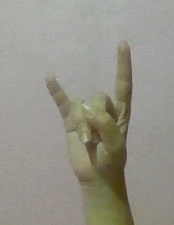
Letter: la